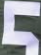
Number: 5